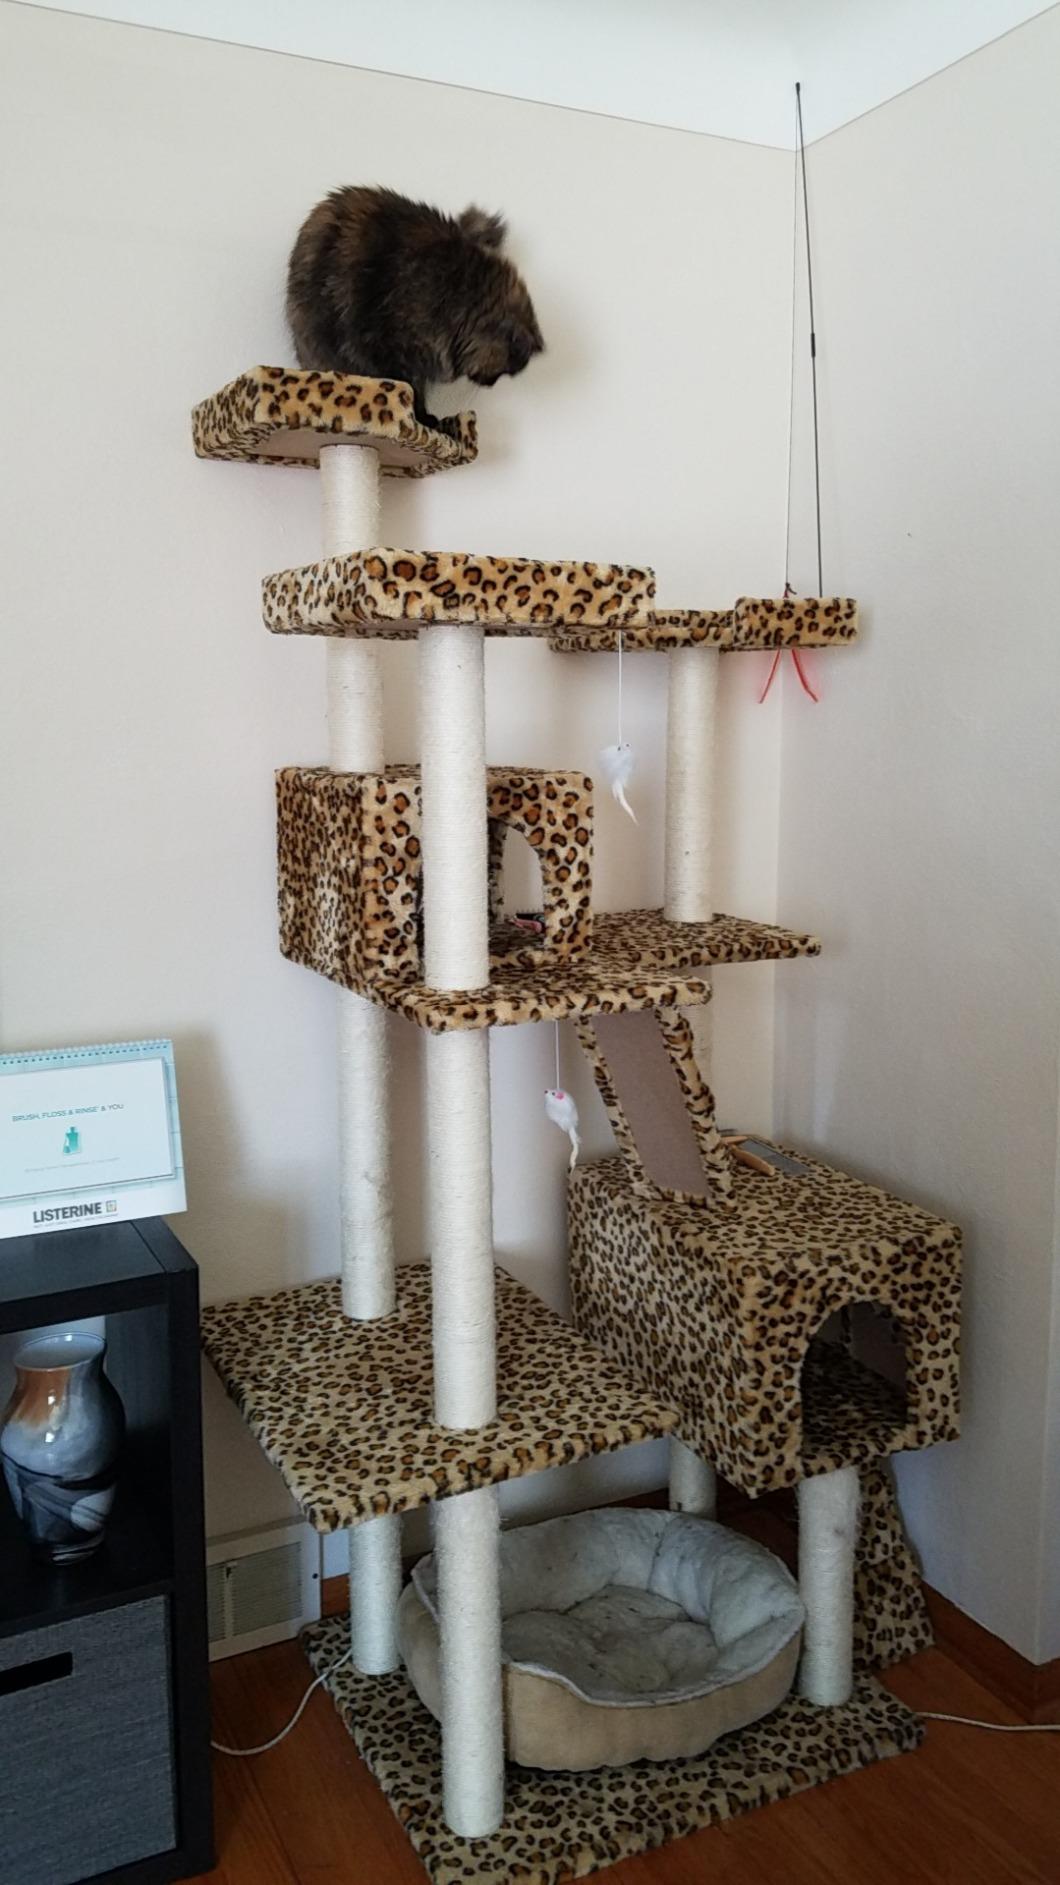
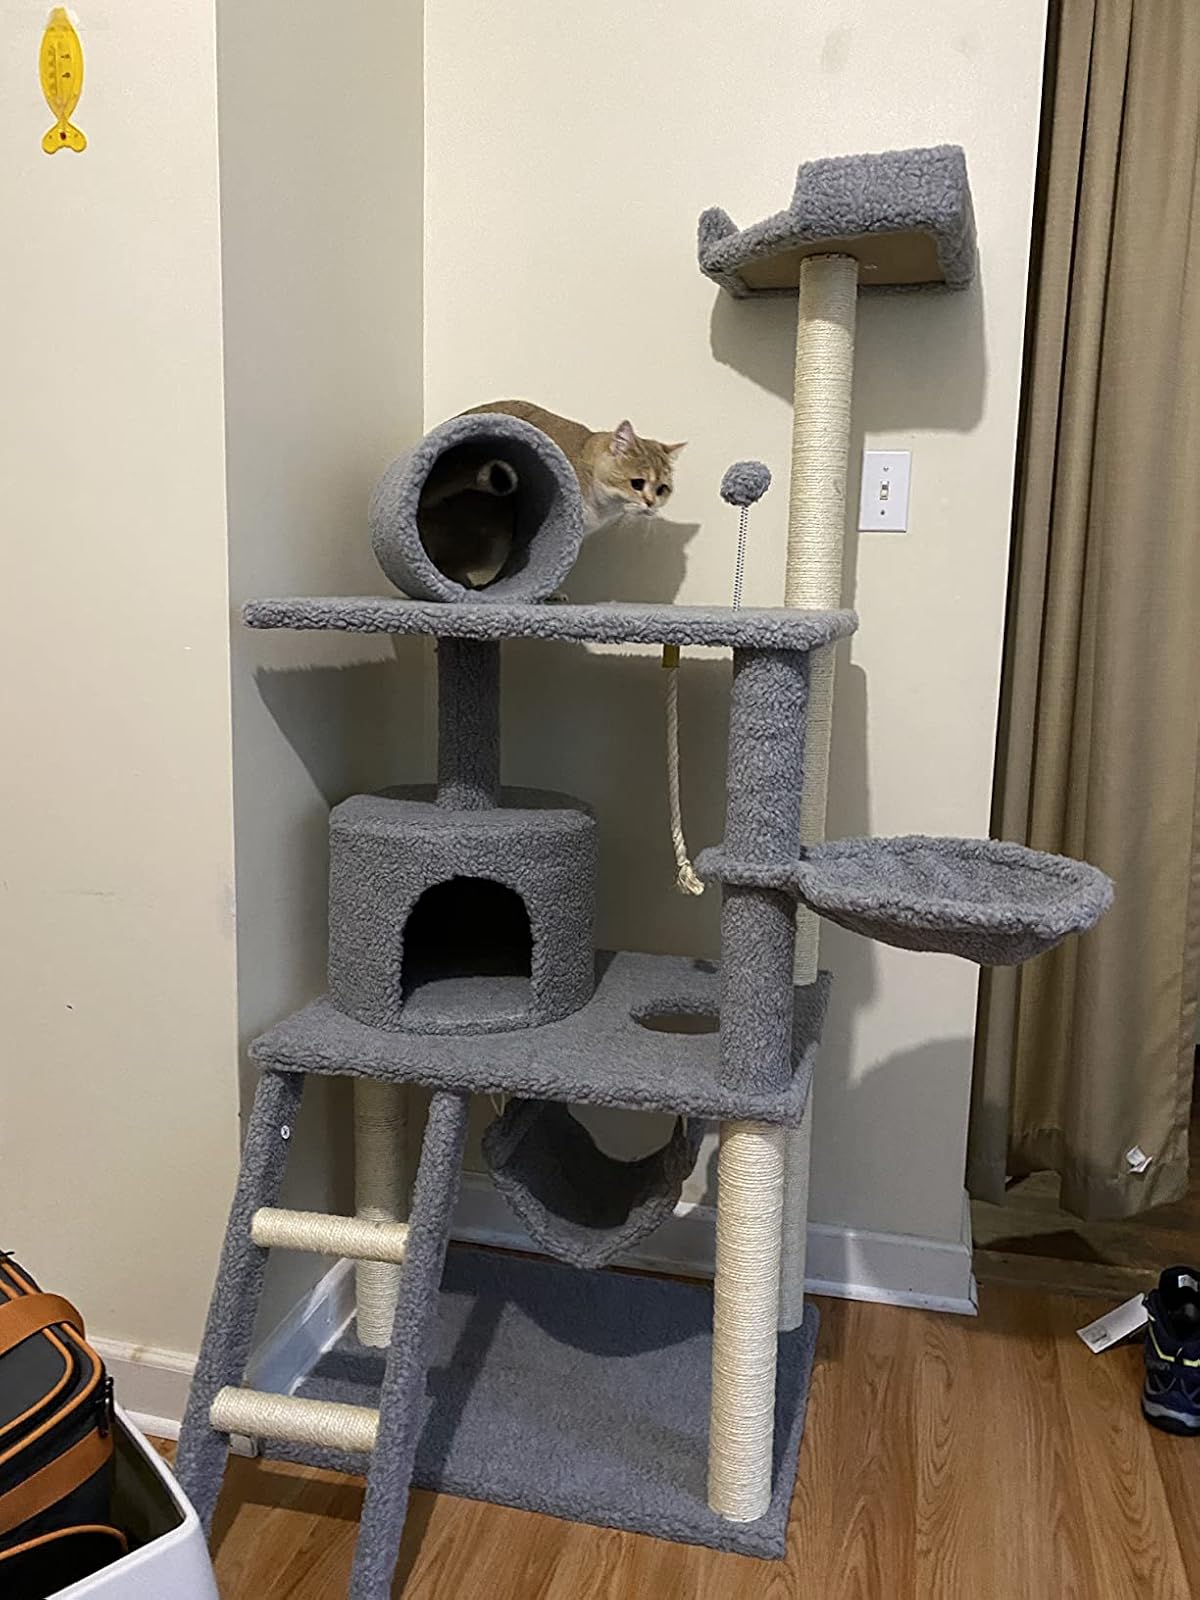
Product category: items_cat tree
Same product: no